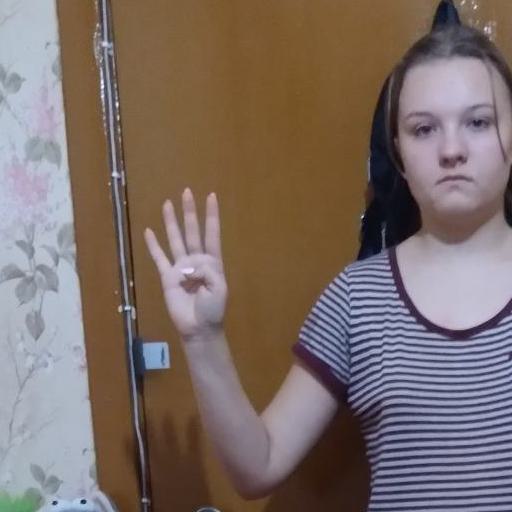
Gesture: four